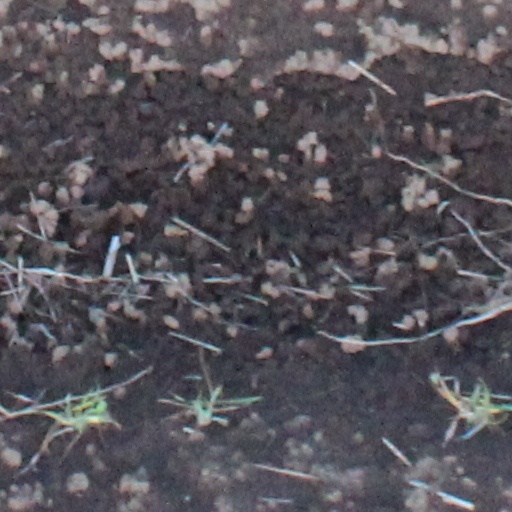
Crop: wheat